McCormick's Creek State Park Entrance and Gatehouse

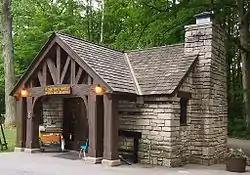
McCormick's Creek State Park Gatehouse, June 2013

McCormick's Creek State Park Entrance and Gatehouse is a historic gatehouse situated in McCormick's Creek State Park, located in Washington Township, Owen County, Indiana. Constructed in 1935 by the Civilian Conservation Corps, it is a one-story, T-shaped building made of limestone in the Rustic style with a gable roof. The building features a large limestone fireplace chimney and an open entrance porch. Adjacent to the gatehouse, there are two sections of a stone and timber fence that contribute to its overall historic character..